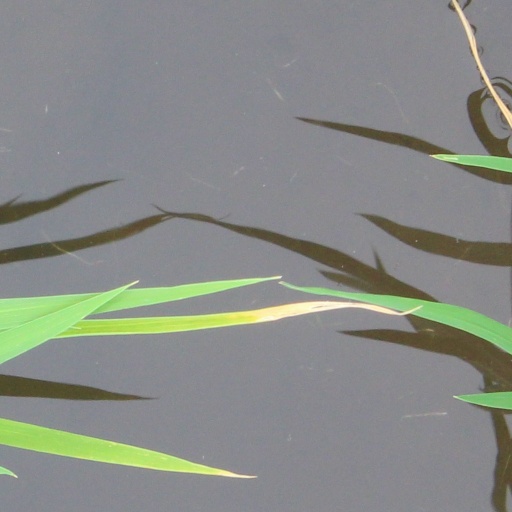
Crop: rice